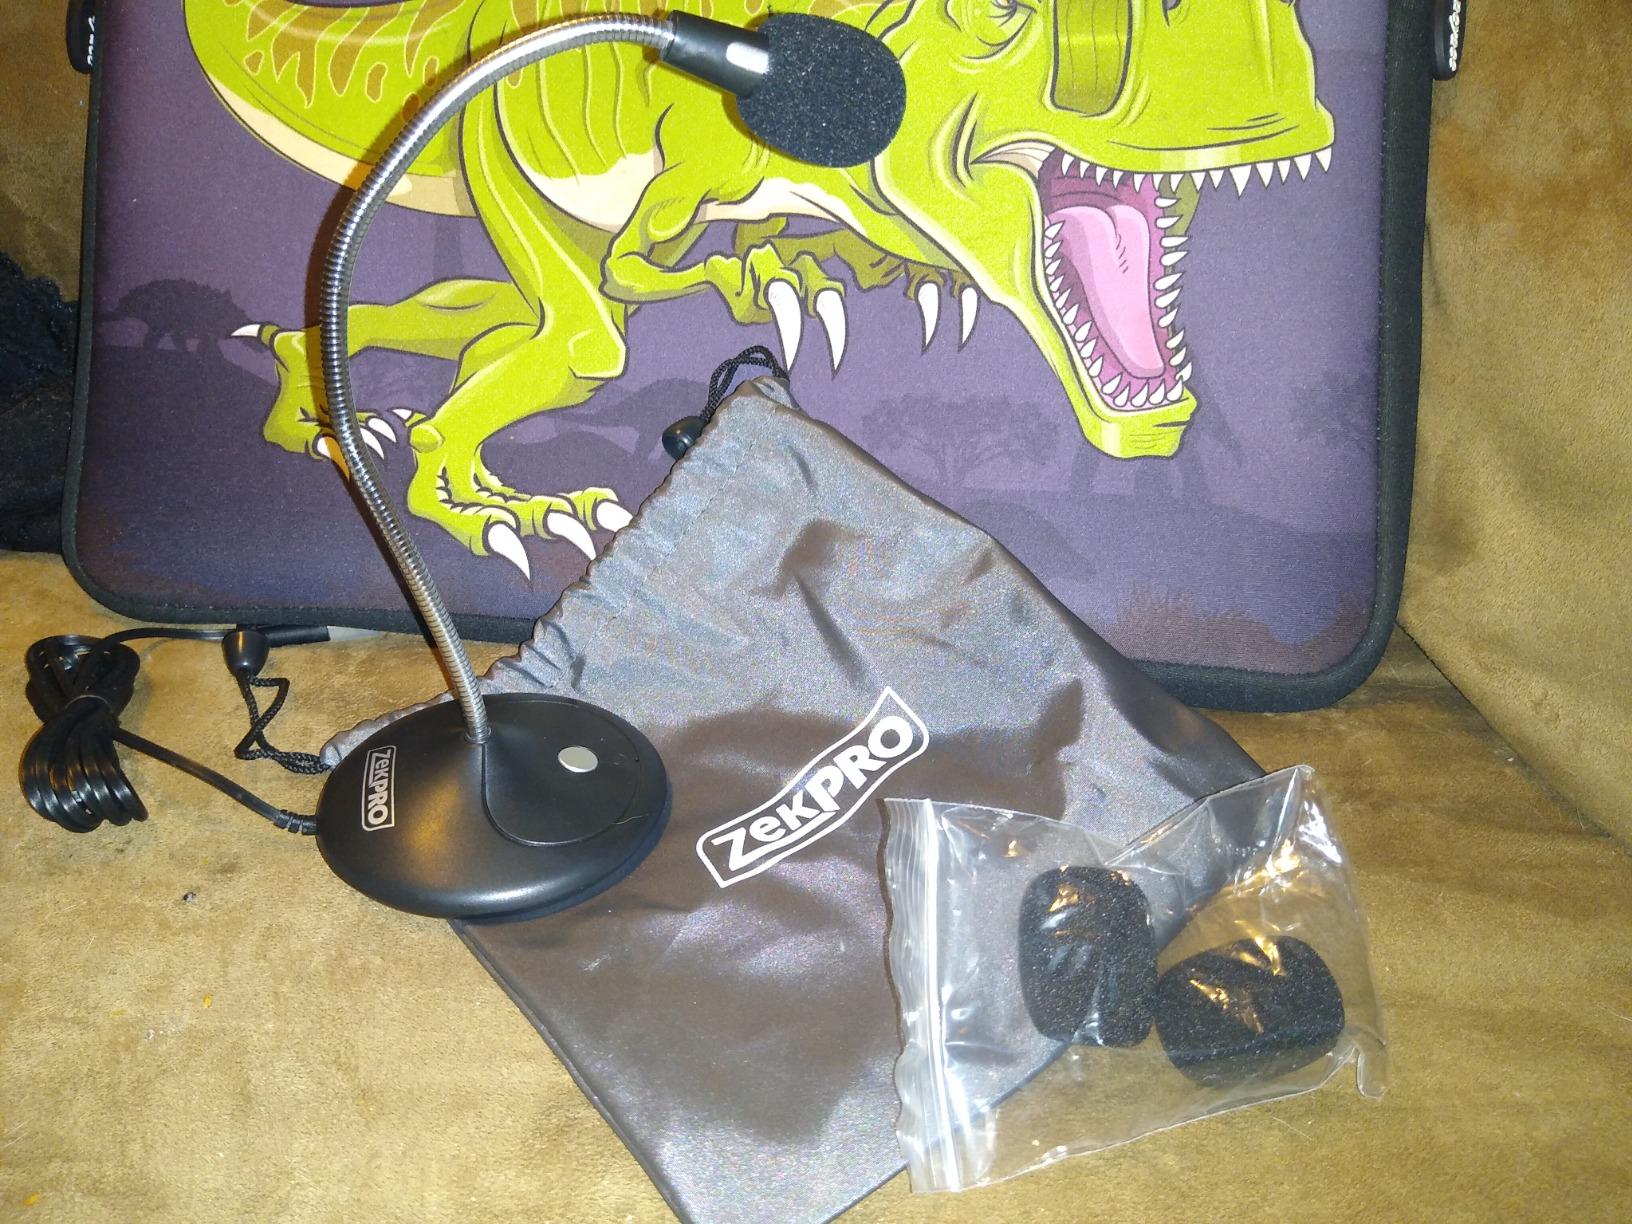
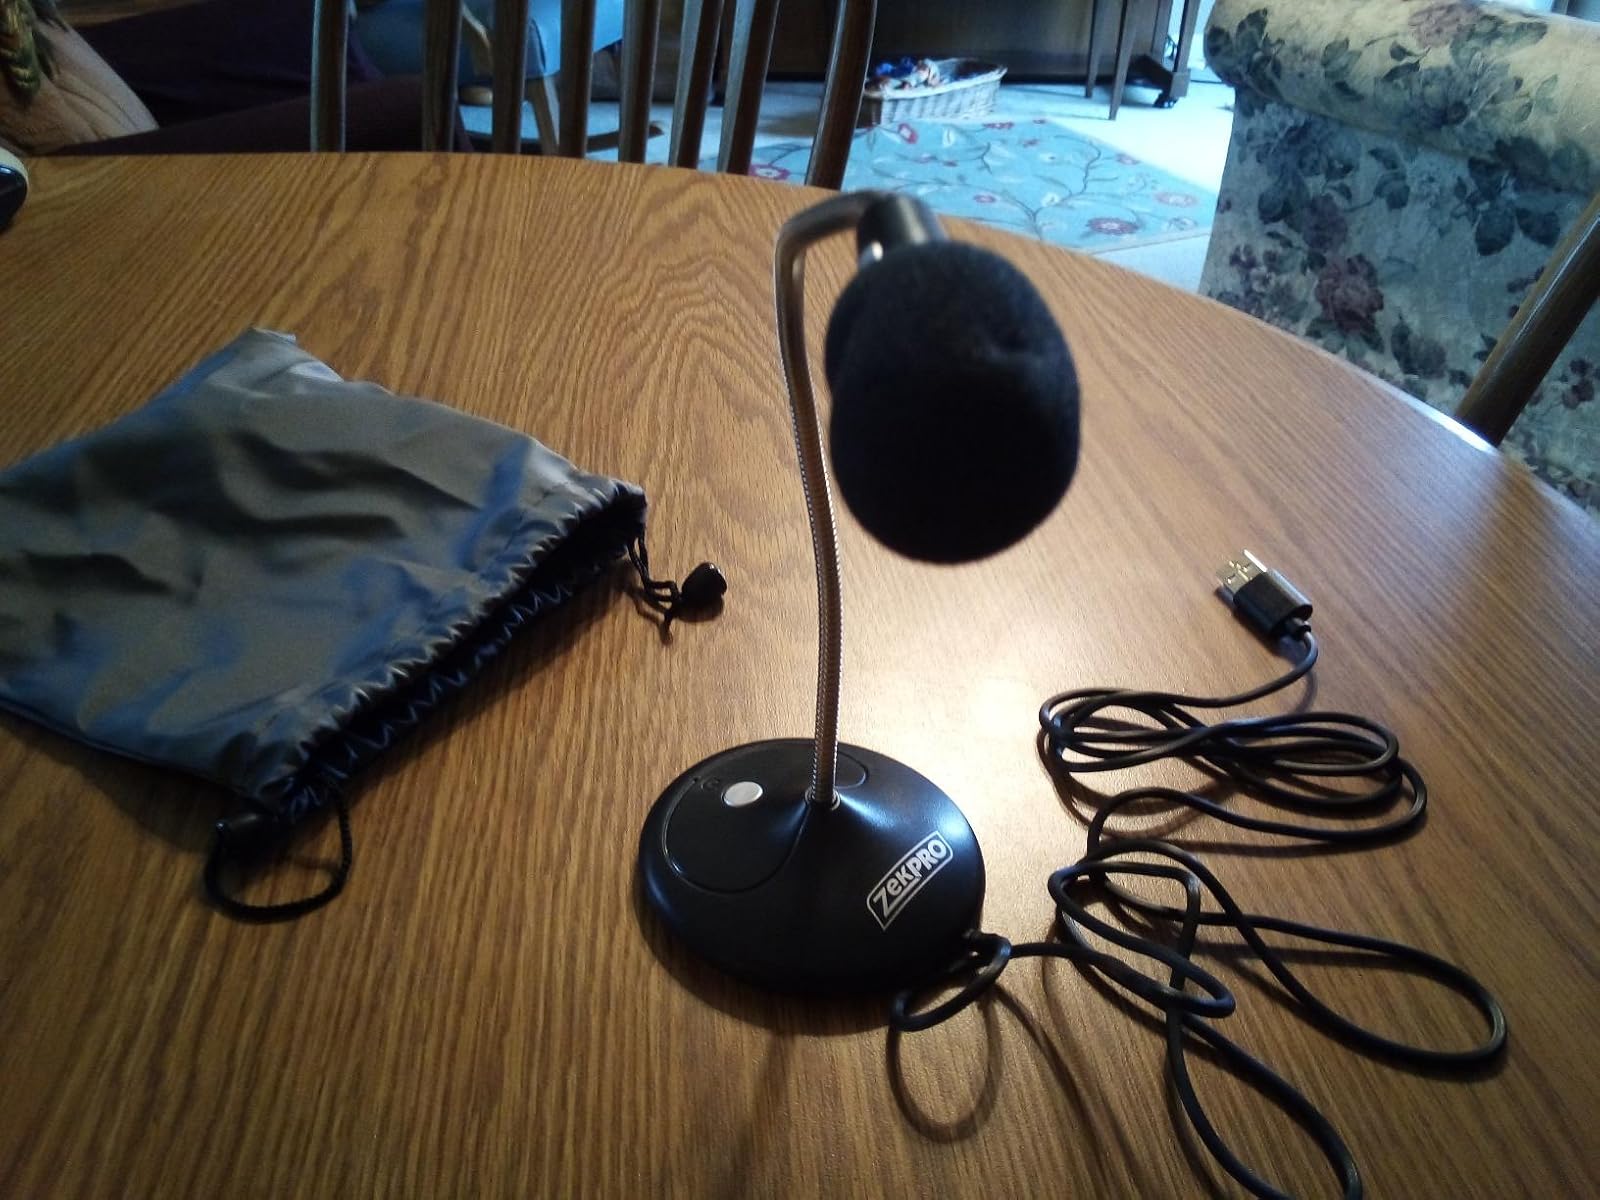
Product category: microphone
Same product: yes